Ingel Fallstedt

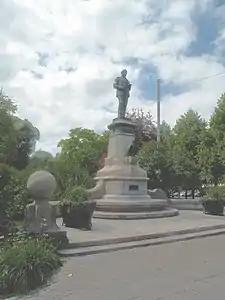
John Ericsson Monument, Gothenburg

His last sculpture, and only major work, was a statue of the inventor, John Ericsson, which he completed in 1899. Shortly after, he was admitted to the hospital at the University of Lund, where he was diagnosed with neurasthenia; most likely depression, resulting from extreme fatigue. After fourteen days at the clinic, he and Maria decided to take a vacation in Copenhagen. One early morning, he locked himself into a room. Later that day, he was found dead; hanging from a hook on a window post.